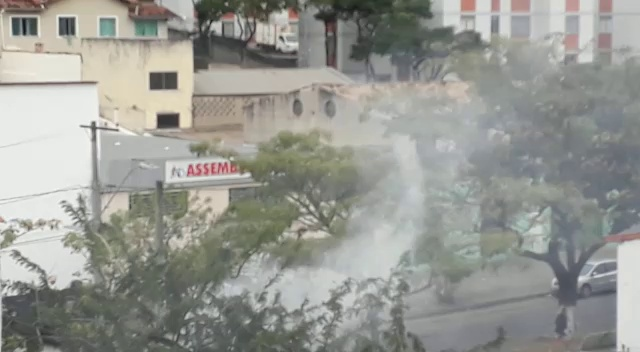
Fire: no
Smoke: yes